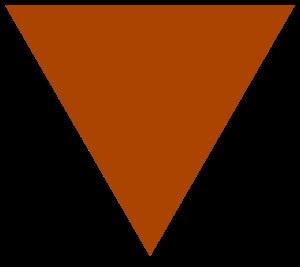
Le triangle marron était un symbole utilisé pour marquer les prisonniers tziganes dans des camps de concentration et d'extermination nazis.
Les camps de concentration nazis sont des centres de détention de grande taille créés par le Troisième Reich à partir de 1933 et jusqu'à la fin de la Seconde Guerre mondiale, pour interner, exploiter la force de travail et tuer des opposants politiques, des résidents d'un pays conquis, des groupes ethniques ou religieux spécifiques, etc. Ce sont les détenus qui sont forcés de construire ces camps, les victimes travaillant dans des conditions inhumaines, y laissant souvent leur vie.